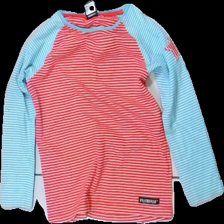
View: front
Type: Sweater
Category: Children
Brand: Not in the list
Brand text on label: Viller Valla
Colors: Red, Blue, White
Material: 100% cotton
Pattern: Striped
Cut: Regular, C-collar
Size: 110
Season: All
Price range: 50-100
Recommended usage: Reuse